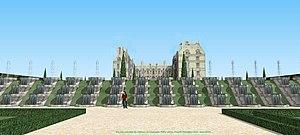
Vue des cascades de Liancourt, XVIIe siècle
Le château de la Rochefoucauld était un château situé sur la commune de Liancourt dans le département de l'Oise, en région Hauts-de-France en France. Il ne subsiste actuellement que les communs du château. L'ensemble des communs fait l’objet d’une inscription au titre des monuments historiques depuis le 3 décembre 1930.